Giuseppe Rinvolucri

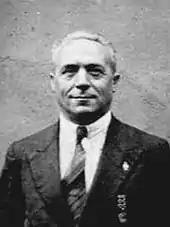
Giuseppe Rinvolucri

Giuseppe Rinvolucri (1894–1963) was an Italian engineer and architect who lived in Wales. He is known for his designs for several Roman Catholic churches, including the parabolic-arched church of Our Lady Star of the Sea and St Winefride in Amlwch, Anglesey. He designed three churches in north Wales, all of which are now listed buildings, and two in England.